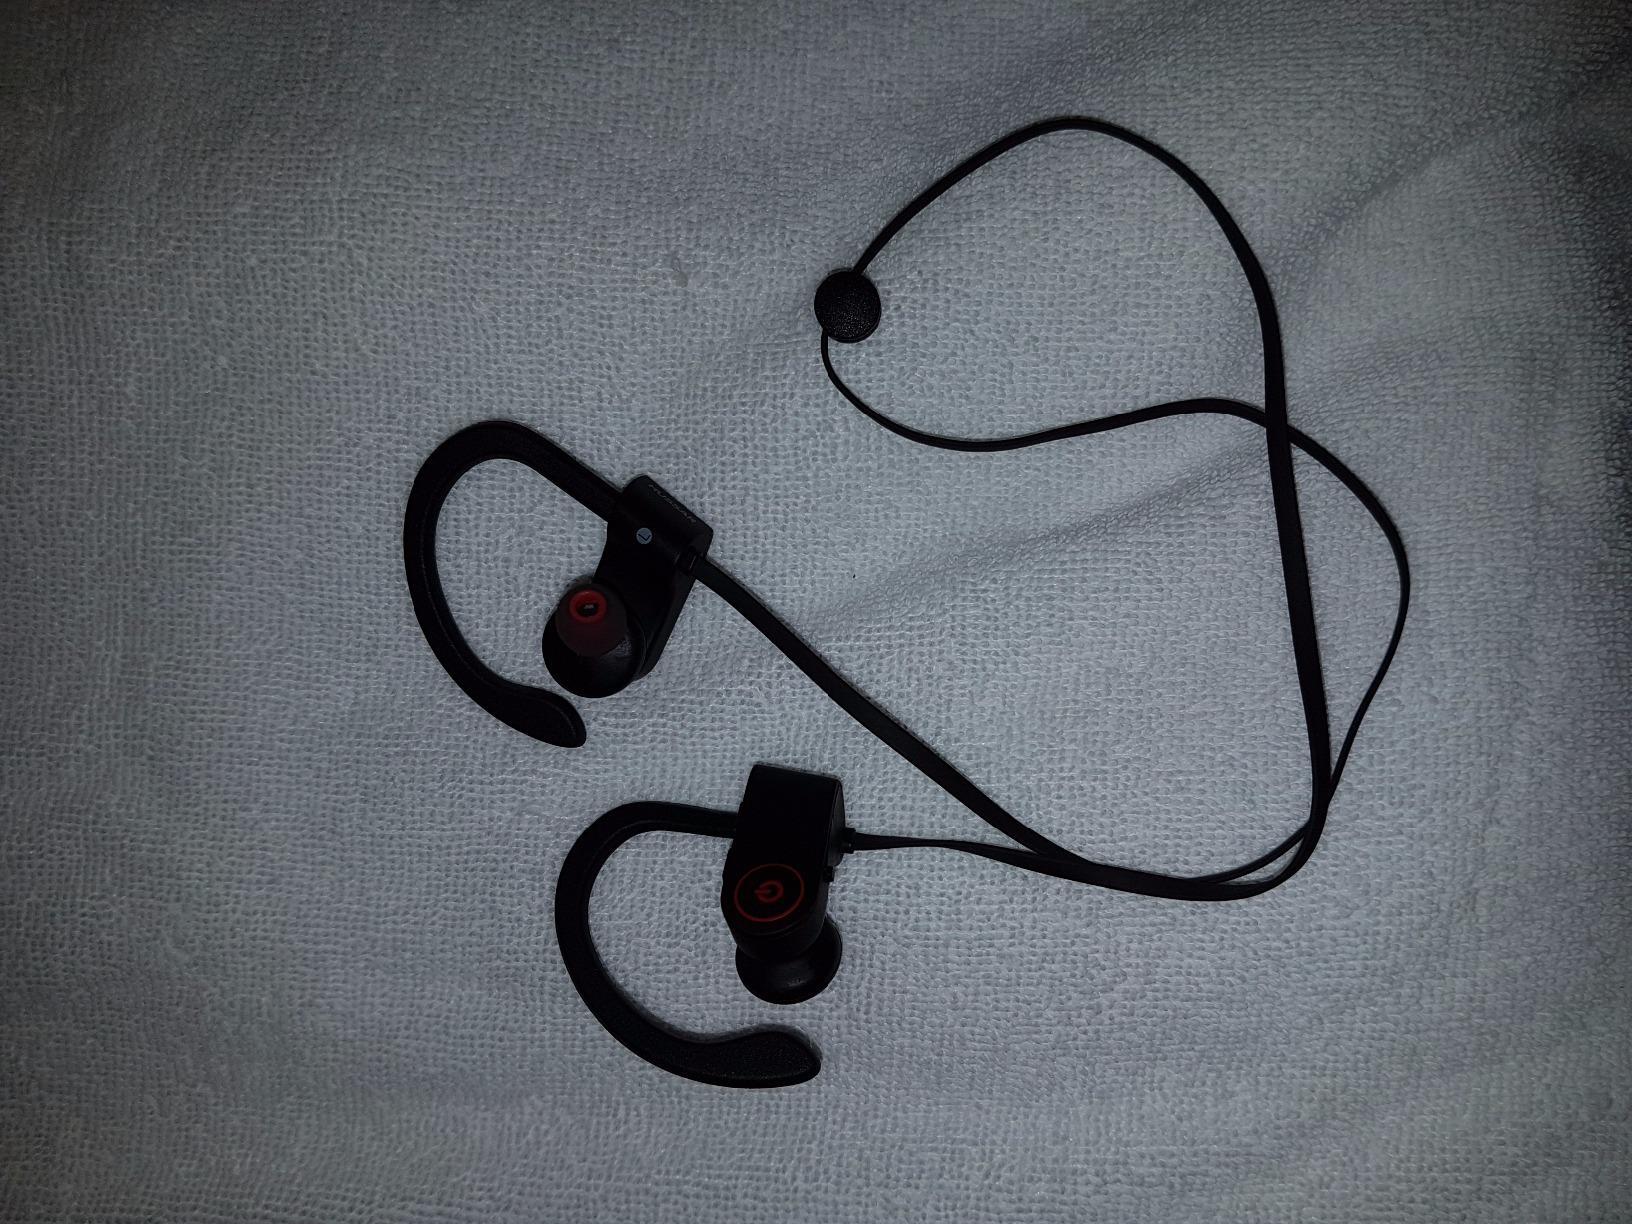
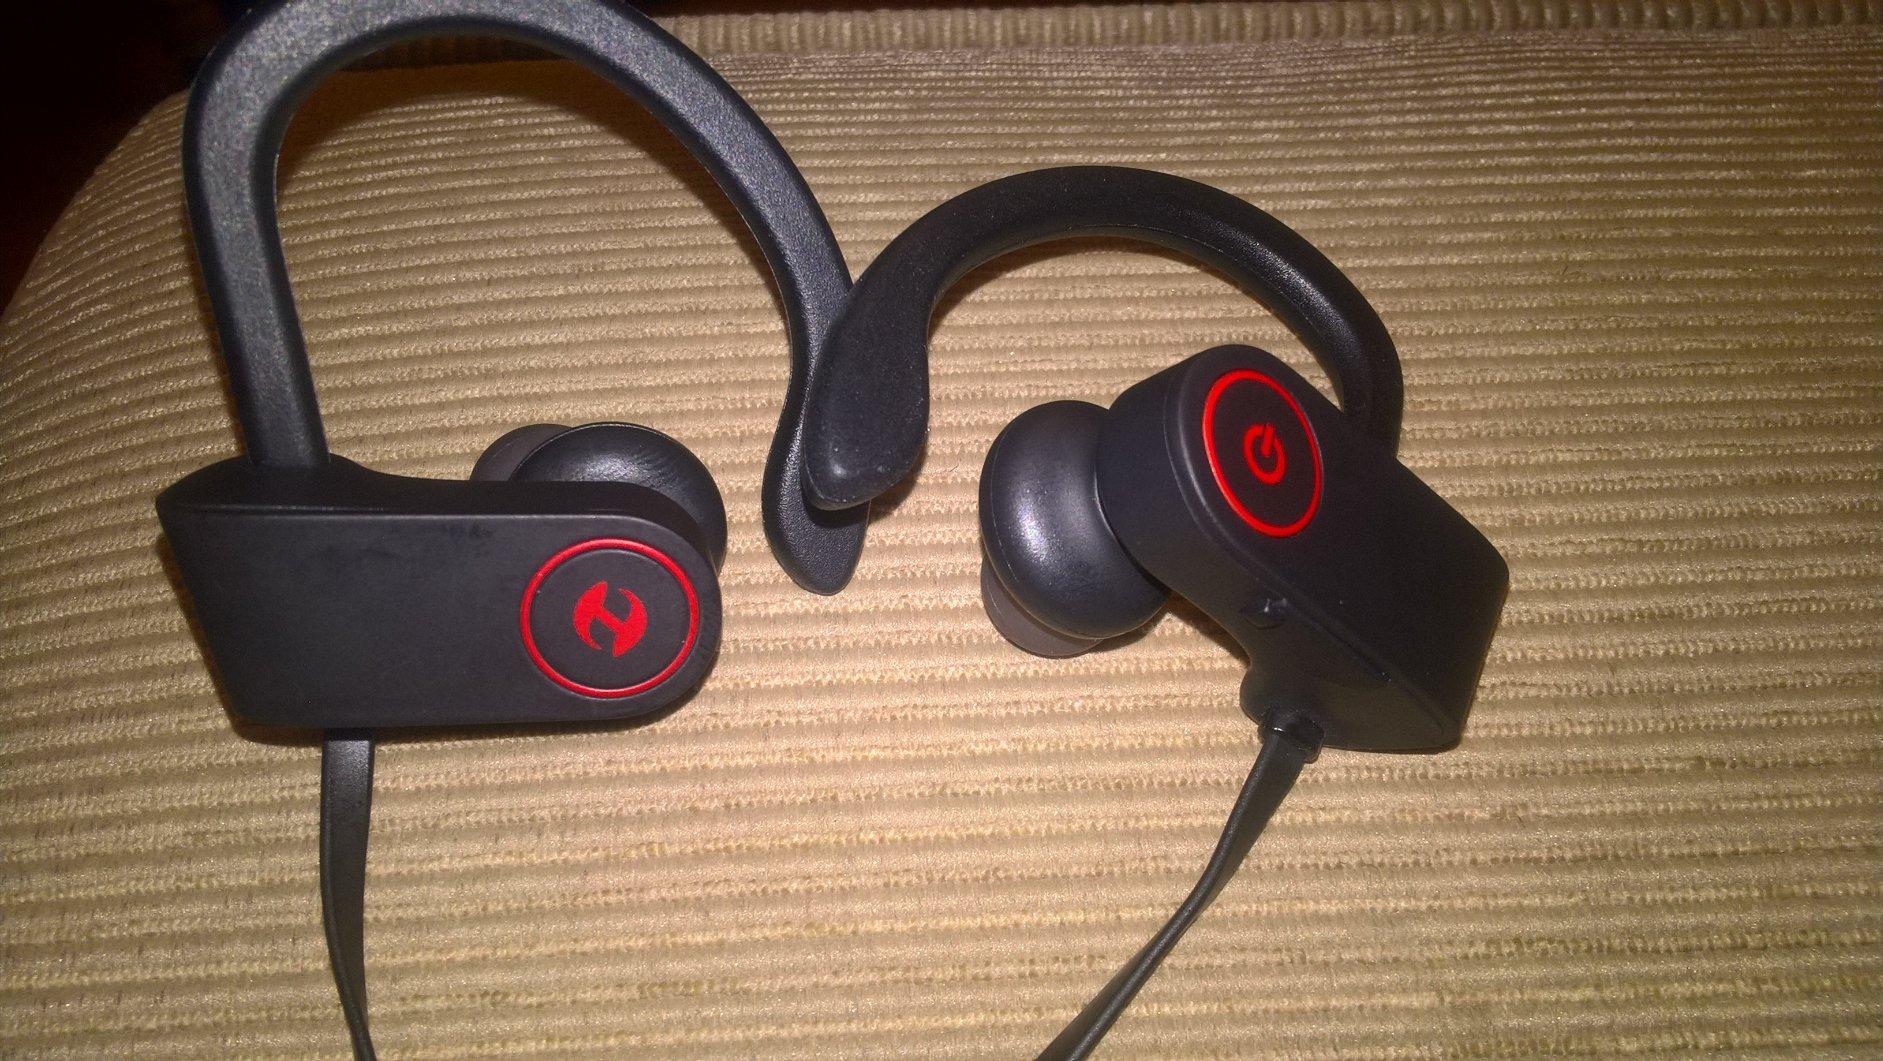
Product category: headphones
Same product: yes